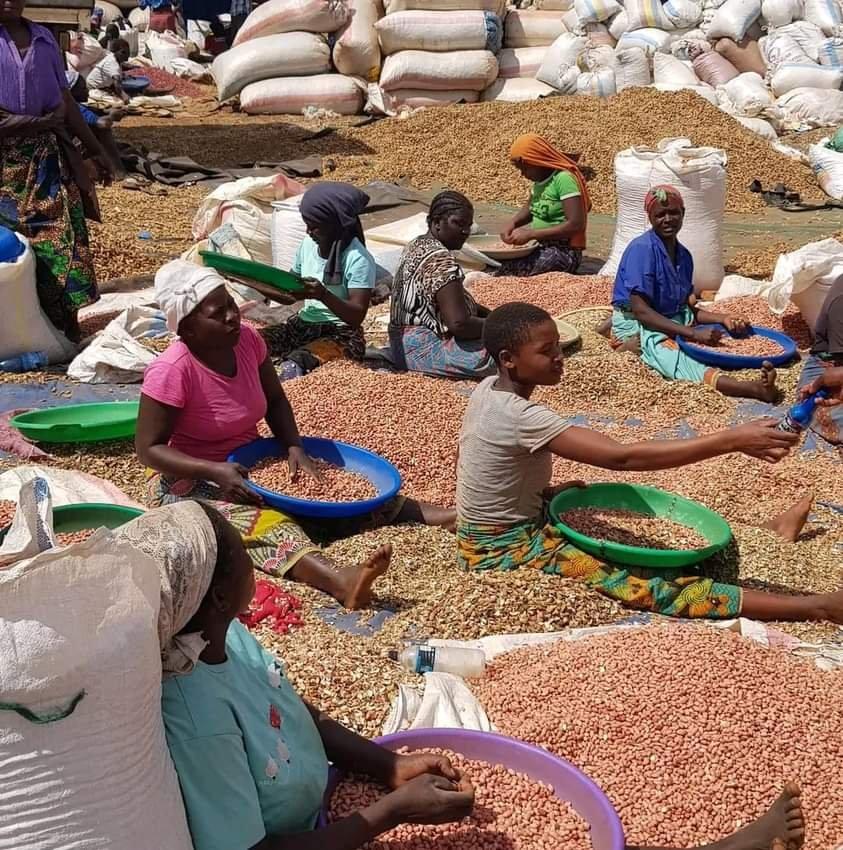
Kundi la wanawake wakiwa wameketi chini, wakifanya shughuli za umenyaji wa karanga kutoka katika maganda yake na kuweka katika makarai madogo na kufunga katika mifuko au magunia ili kupelekwa sokoni kwa ajili ya mauzo.